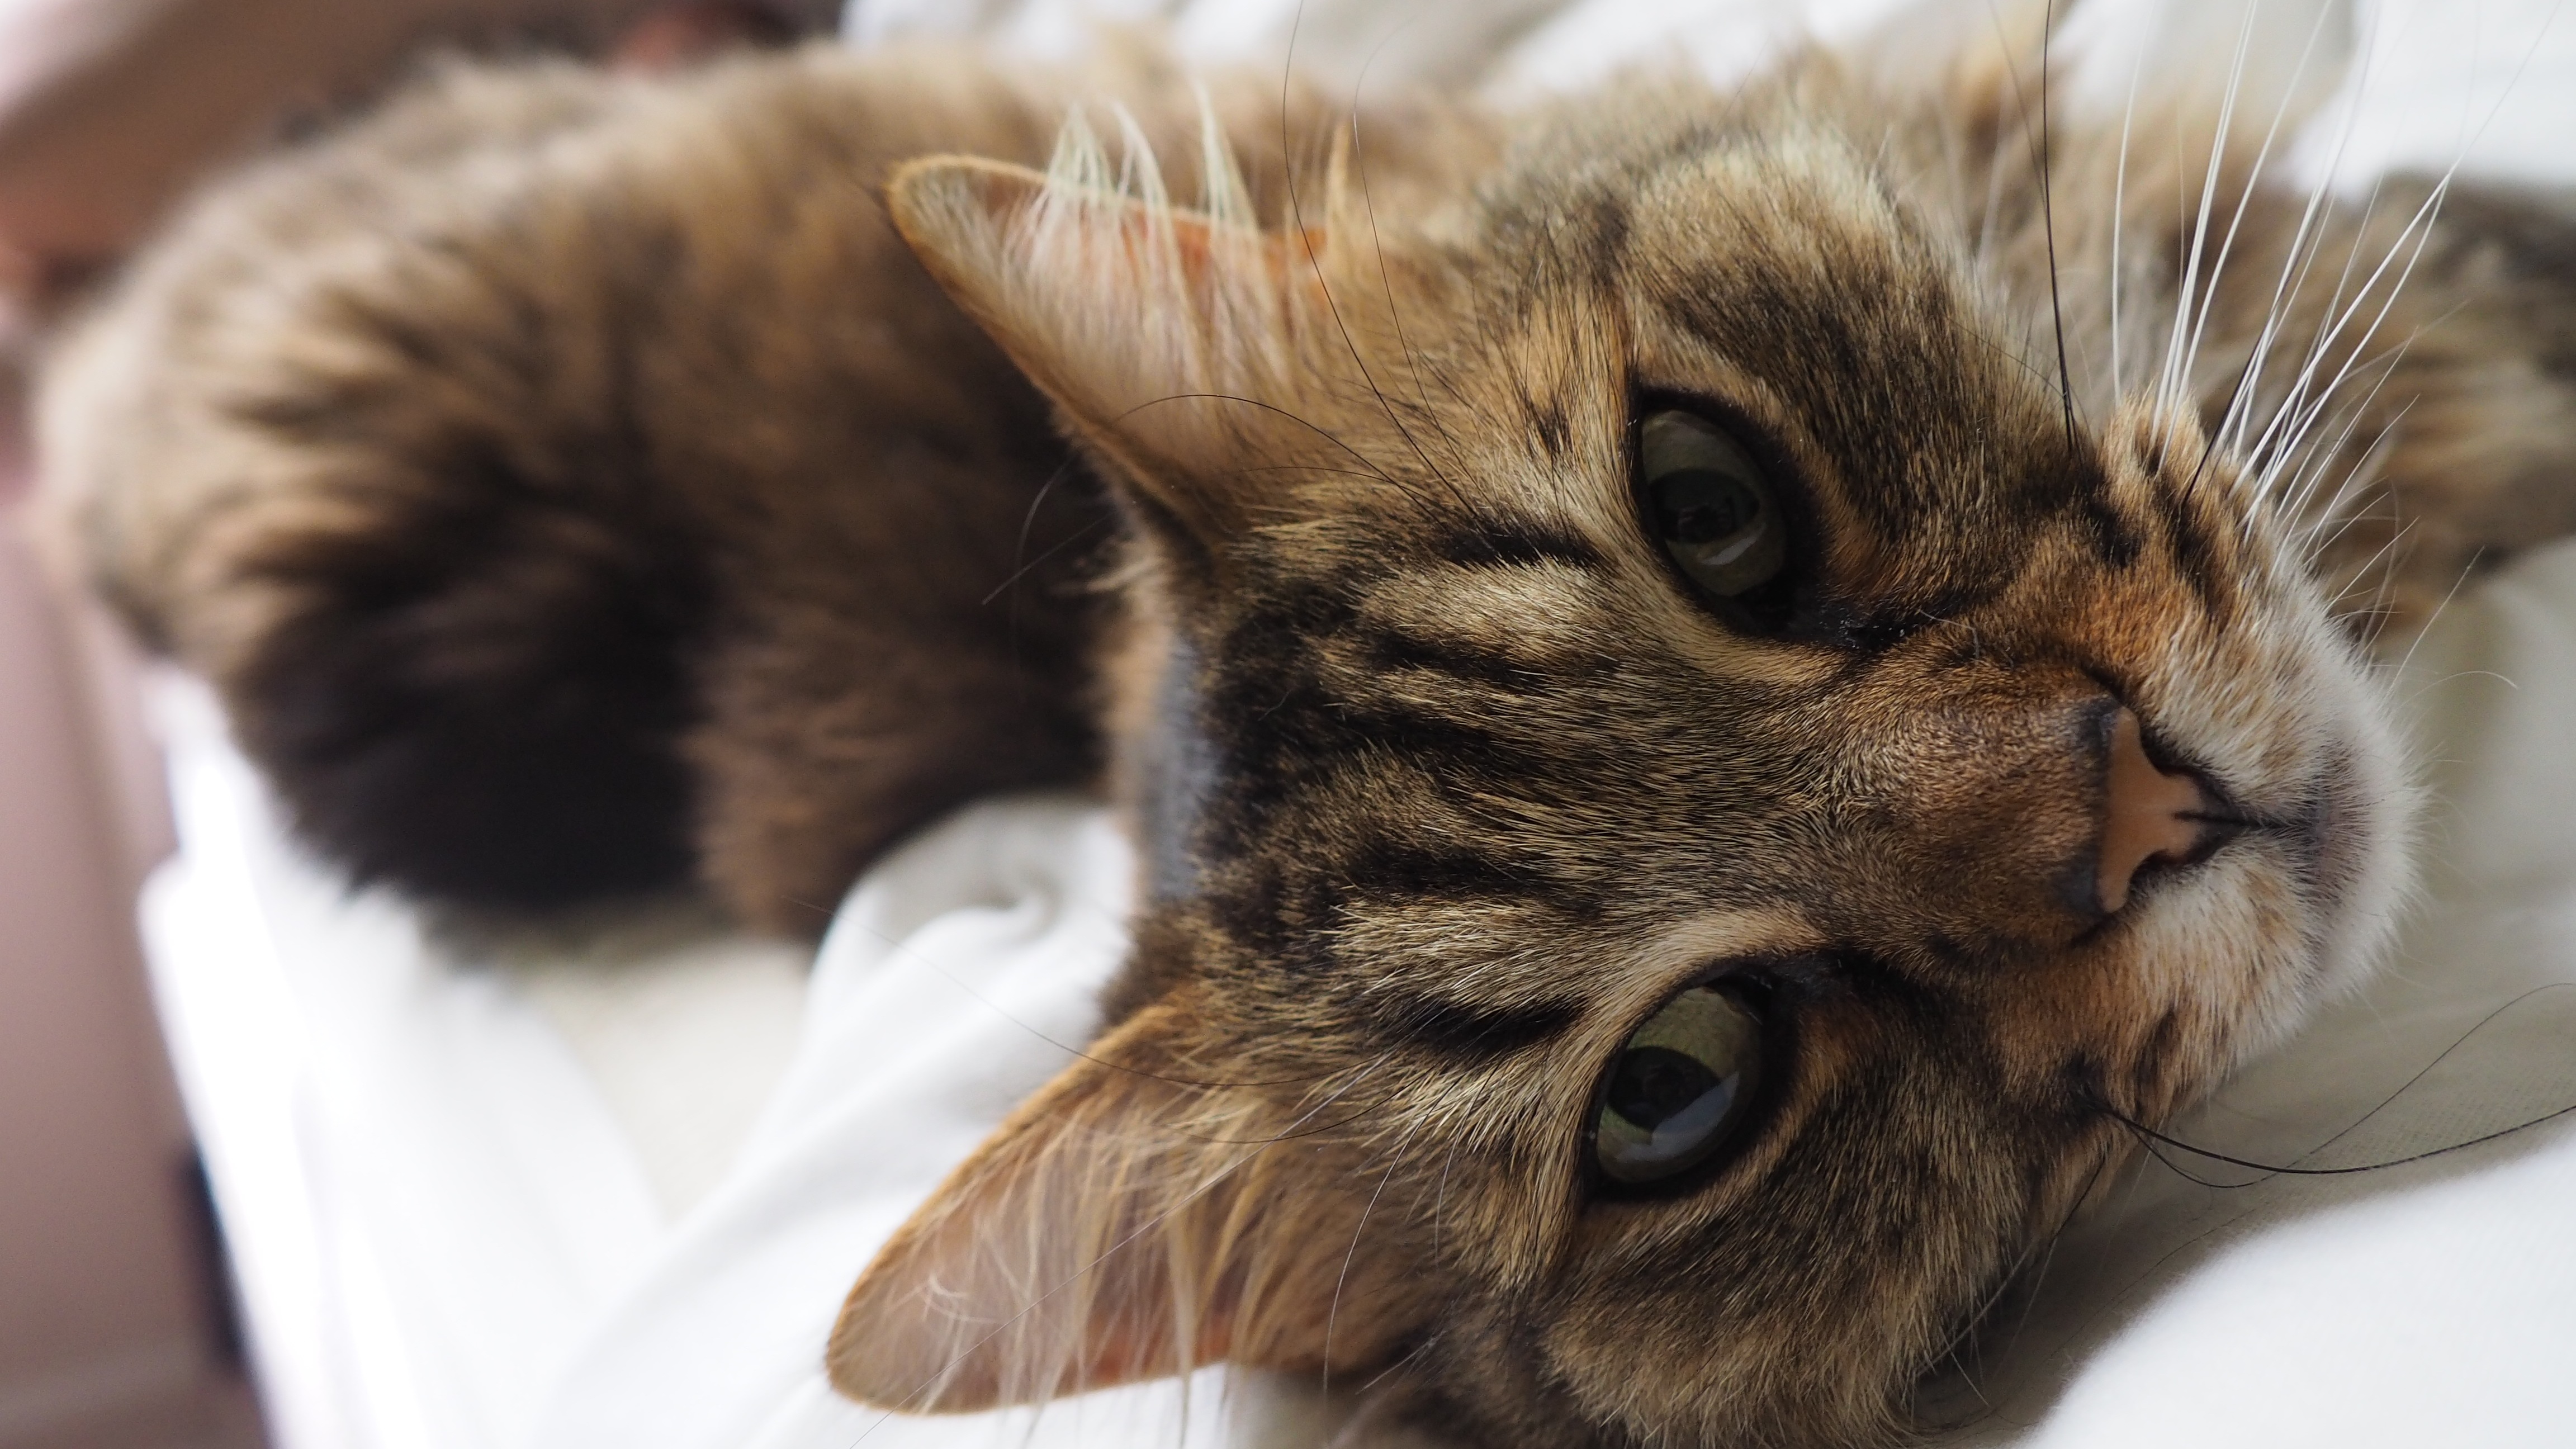
pet, kitten, cat, feline, mammal, close up, nose, whiskers, kitty, snout, eye, vertebrate, relaxed cat, comfortable cat, small to medium sized cats, cat like mammal